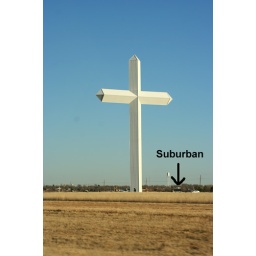
The cross towers over another symbol of conservative America, the Chevy Suburban.